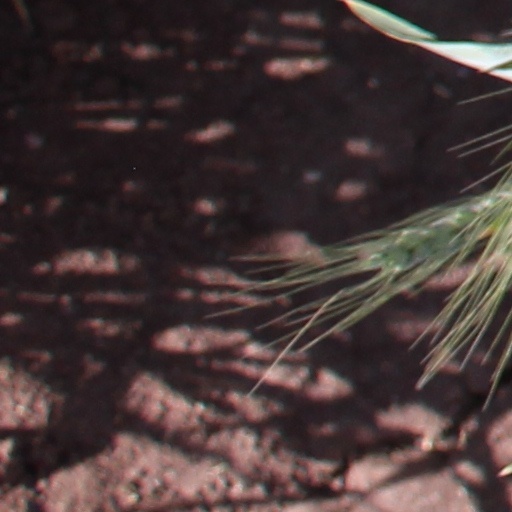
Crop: wheat